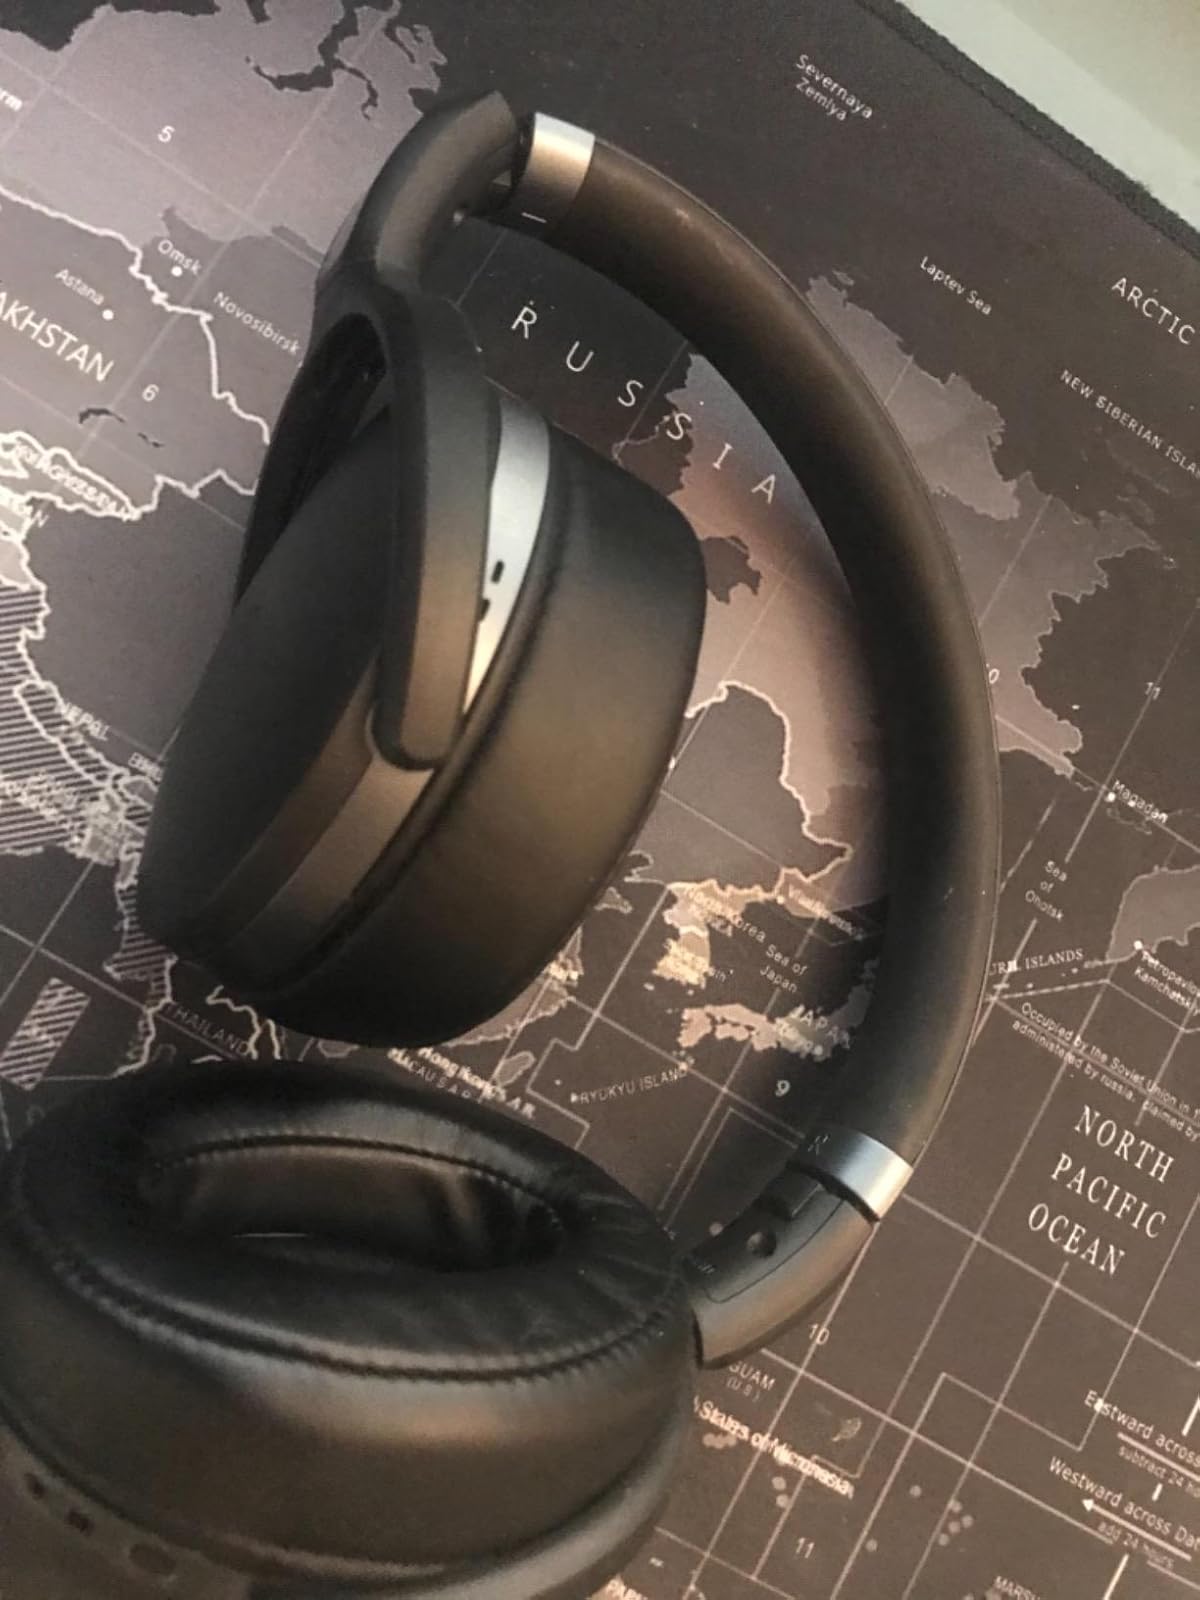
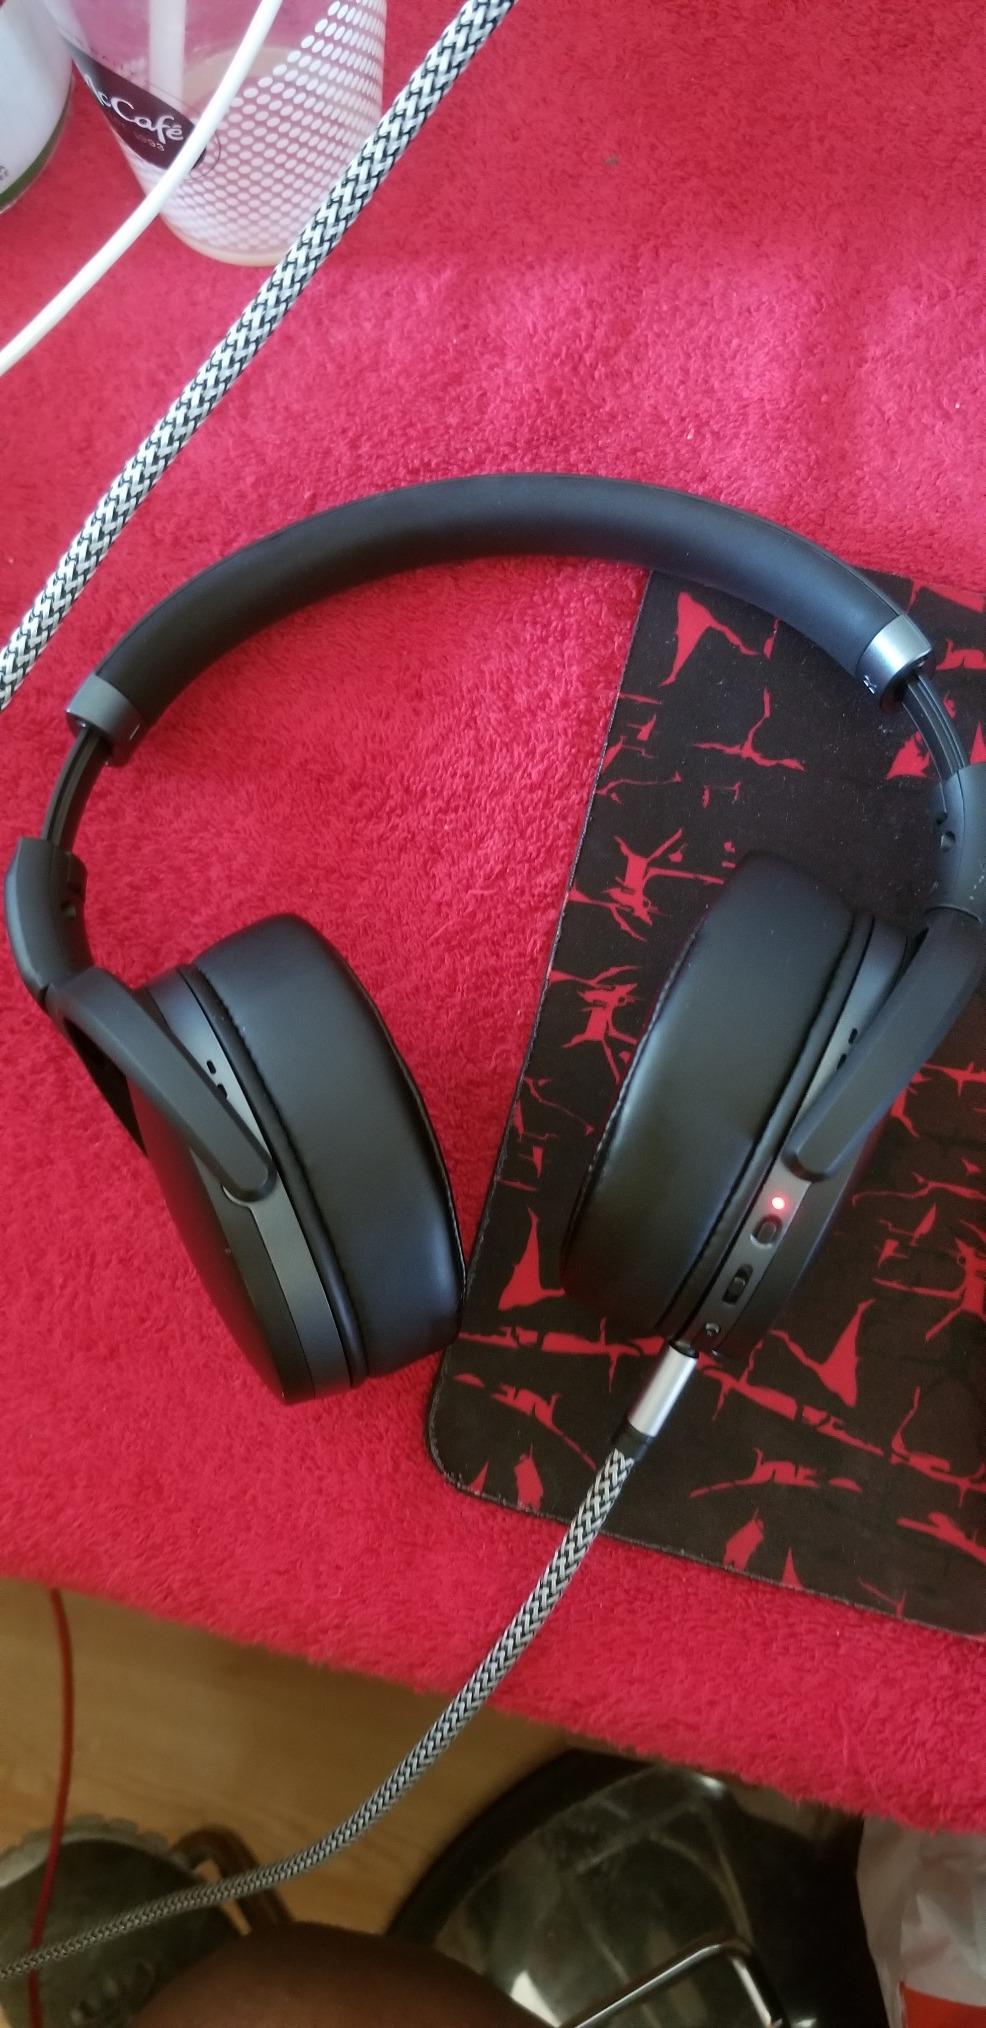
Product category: headphones
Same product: yes